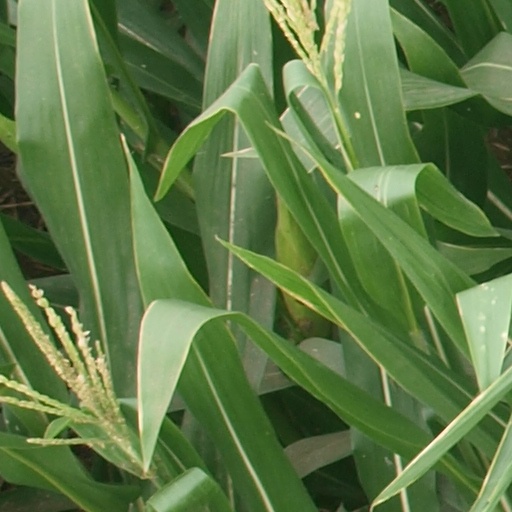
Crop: maize; corn